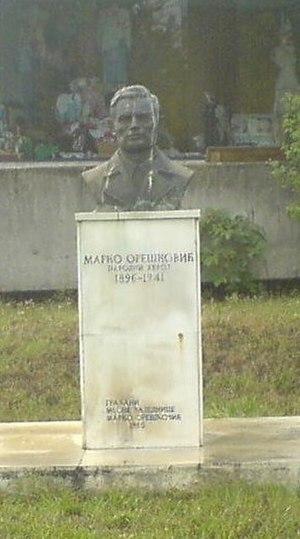
Marko Orešković était un Partisan communiste croate, qui s'est battu en Yougoslavie contre les nazis lors de la Seconde Guerre mondiale. Il a reçu le titre de Héros national de la Yougoslavie le 26 juillet 1945.